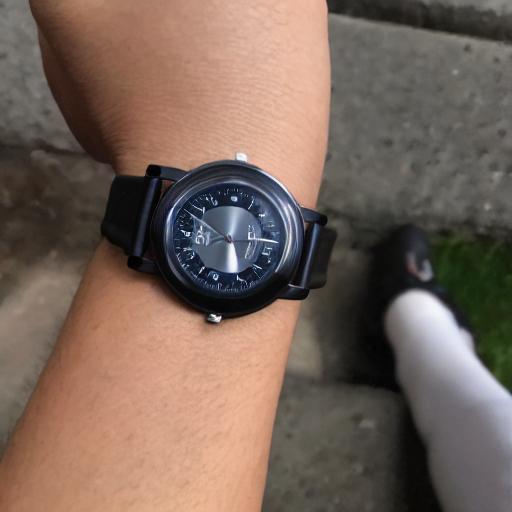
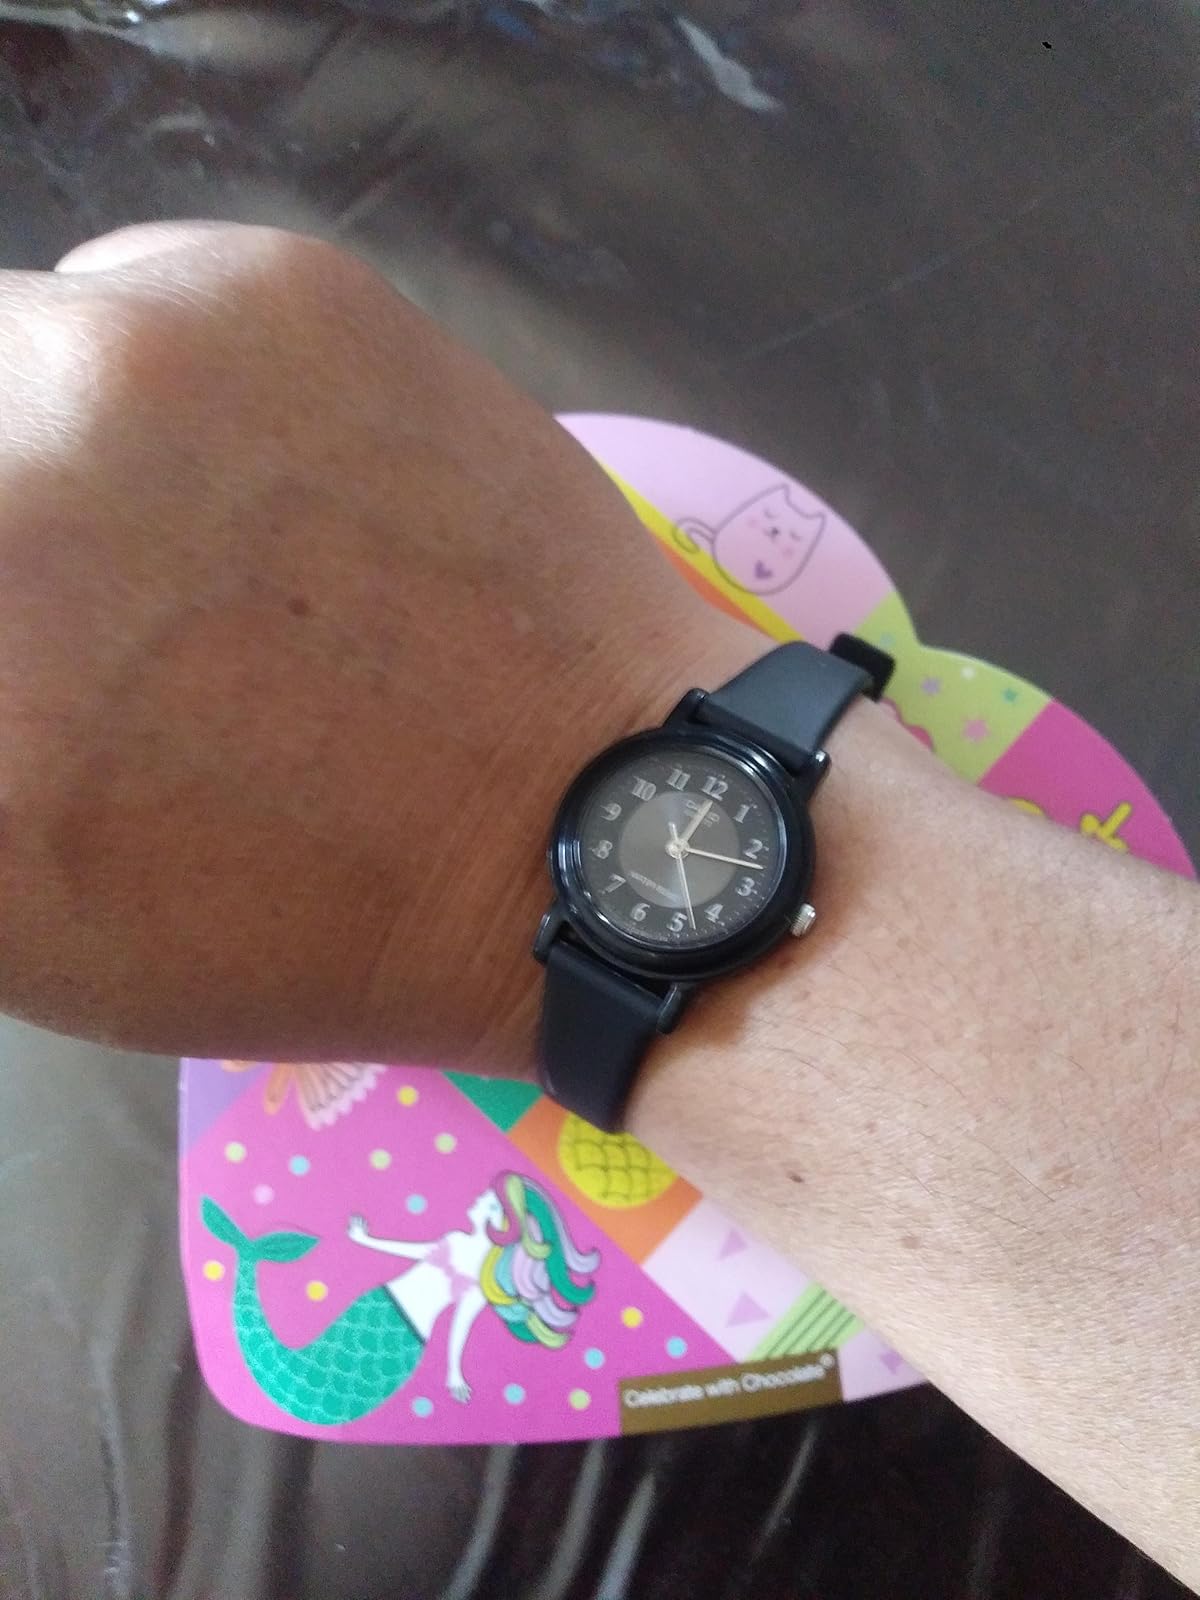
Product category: accessories_watch
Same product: no